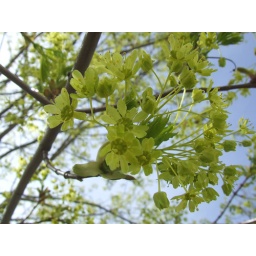
A close-up of the flowers in the maple tree close to where I live. Taken in macro mode.